Transport in Burundi

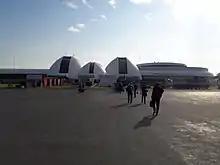
Arrival at Bujumbura International Airport

Burundi possesses eight airports, of which one has paved runways, whose length exceeds 3,047m. Bujumbura International Airport is the country's primary airport and the country's only airport with a paved runway. There are also a number of helicopter landing strips.